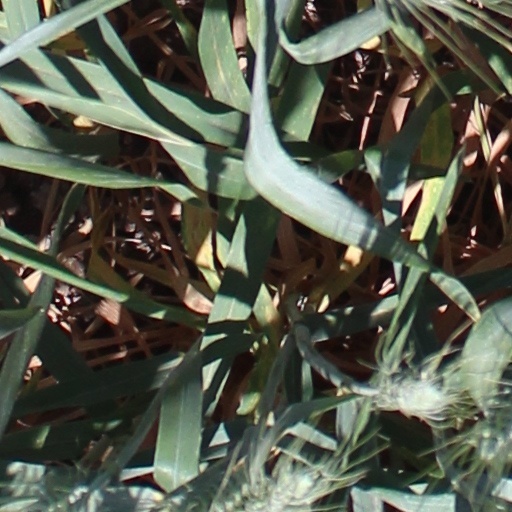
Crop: wheat